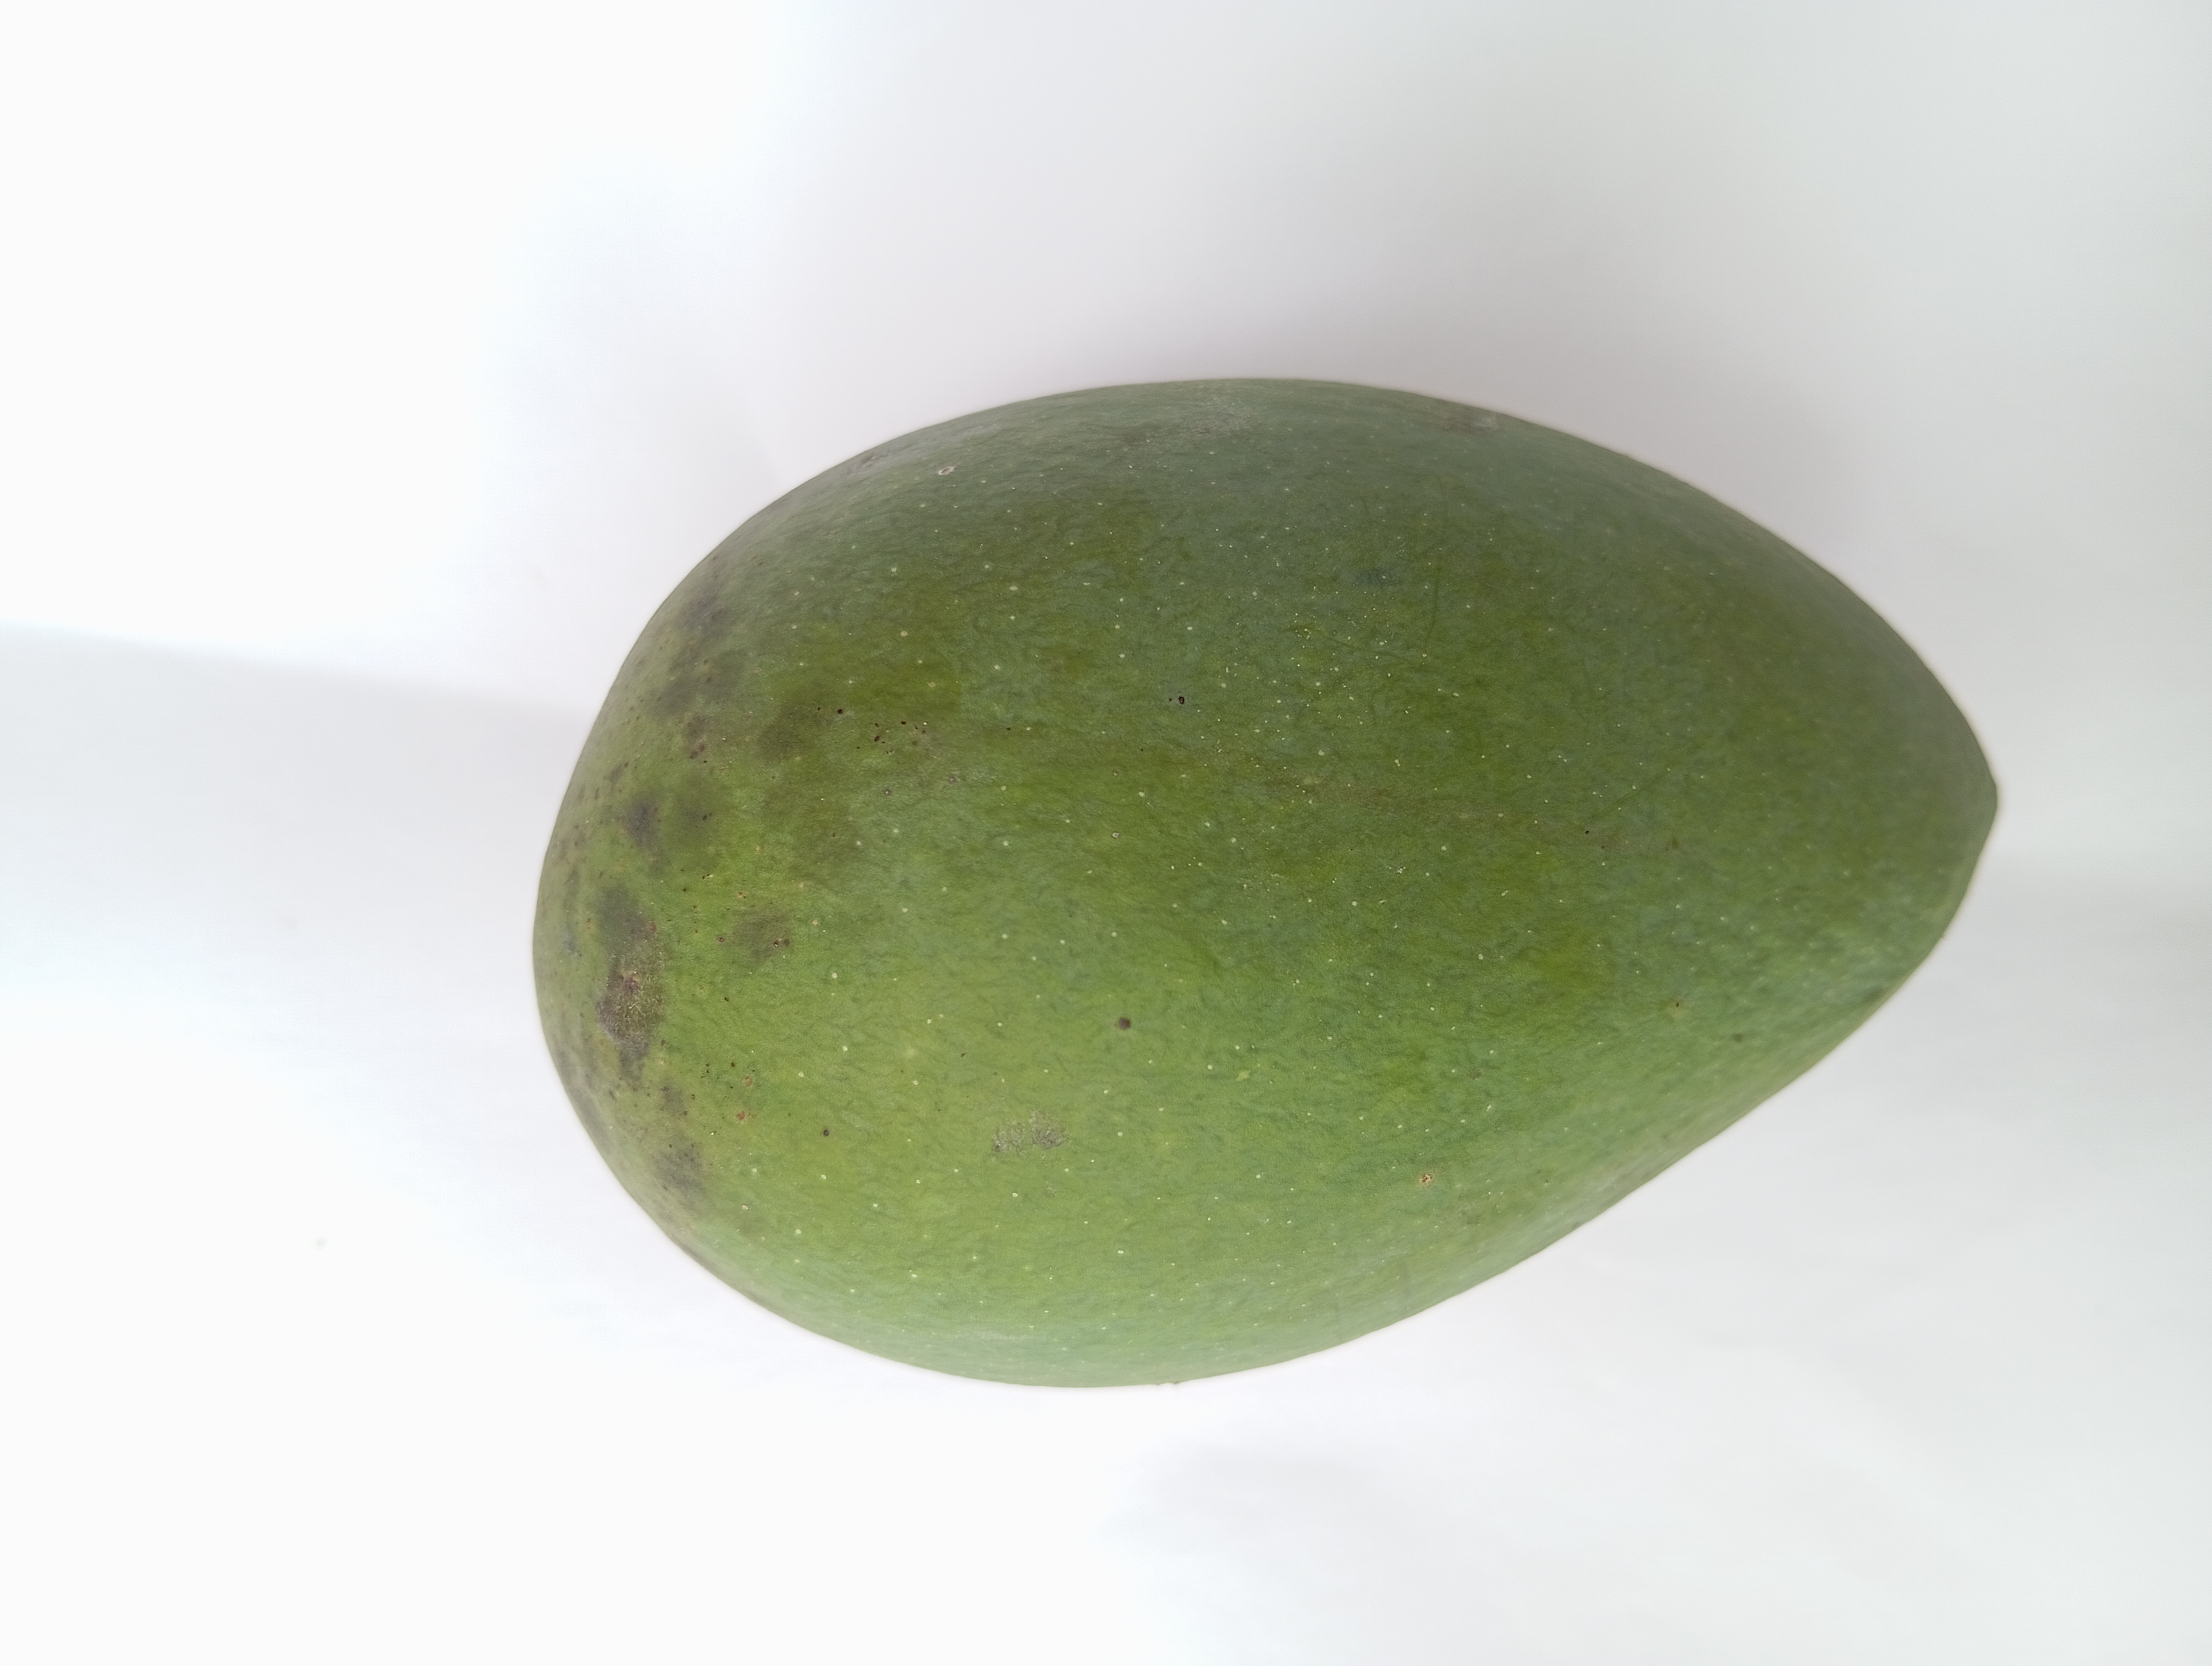
Mango variety: Harivanga